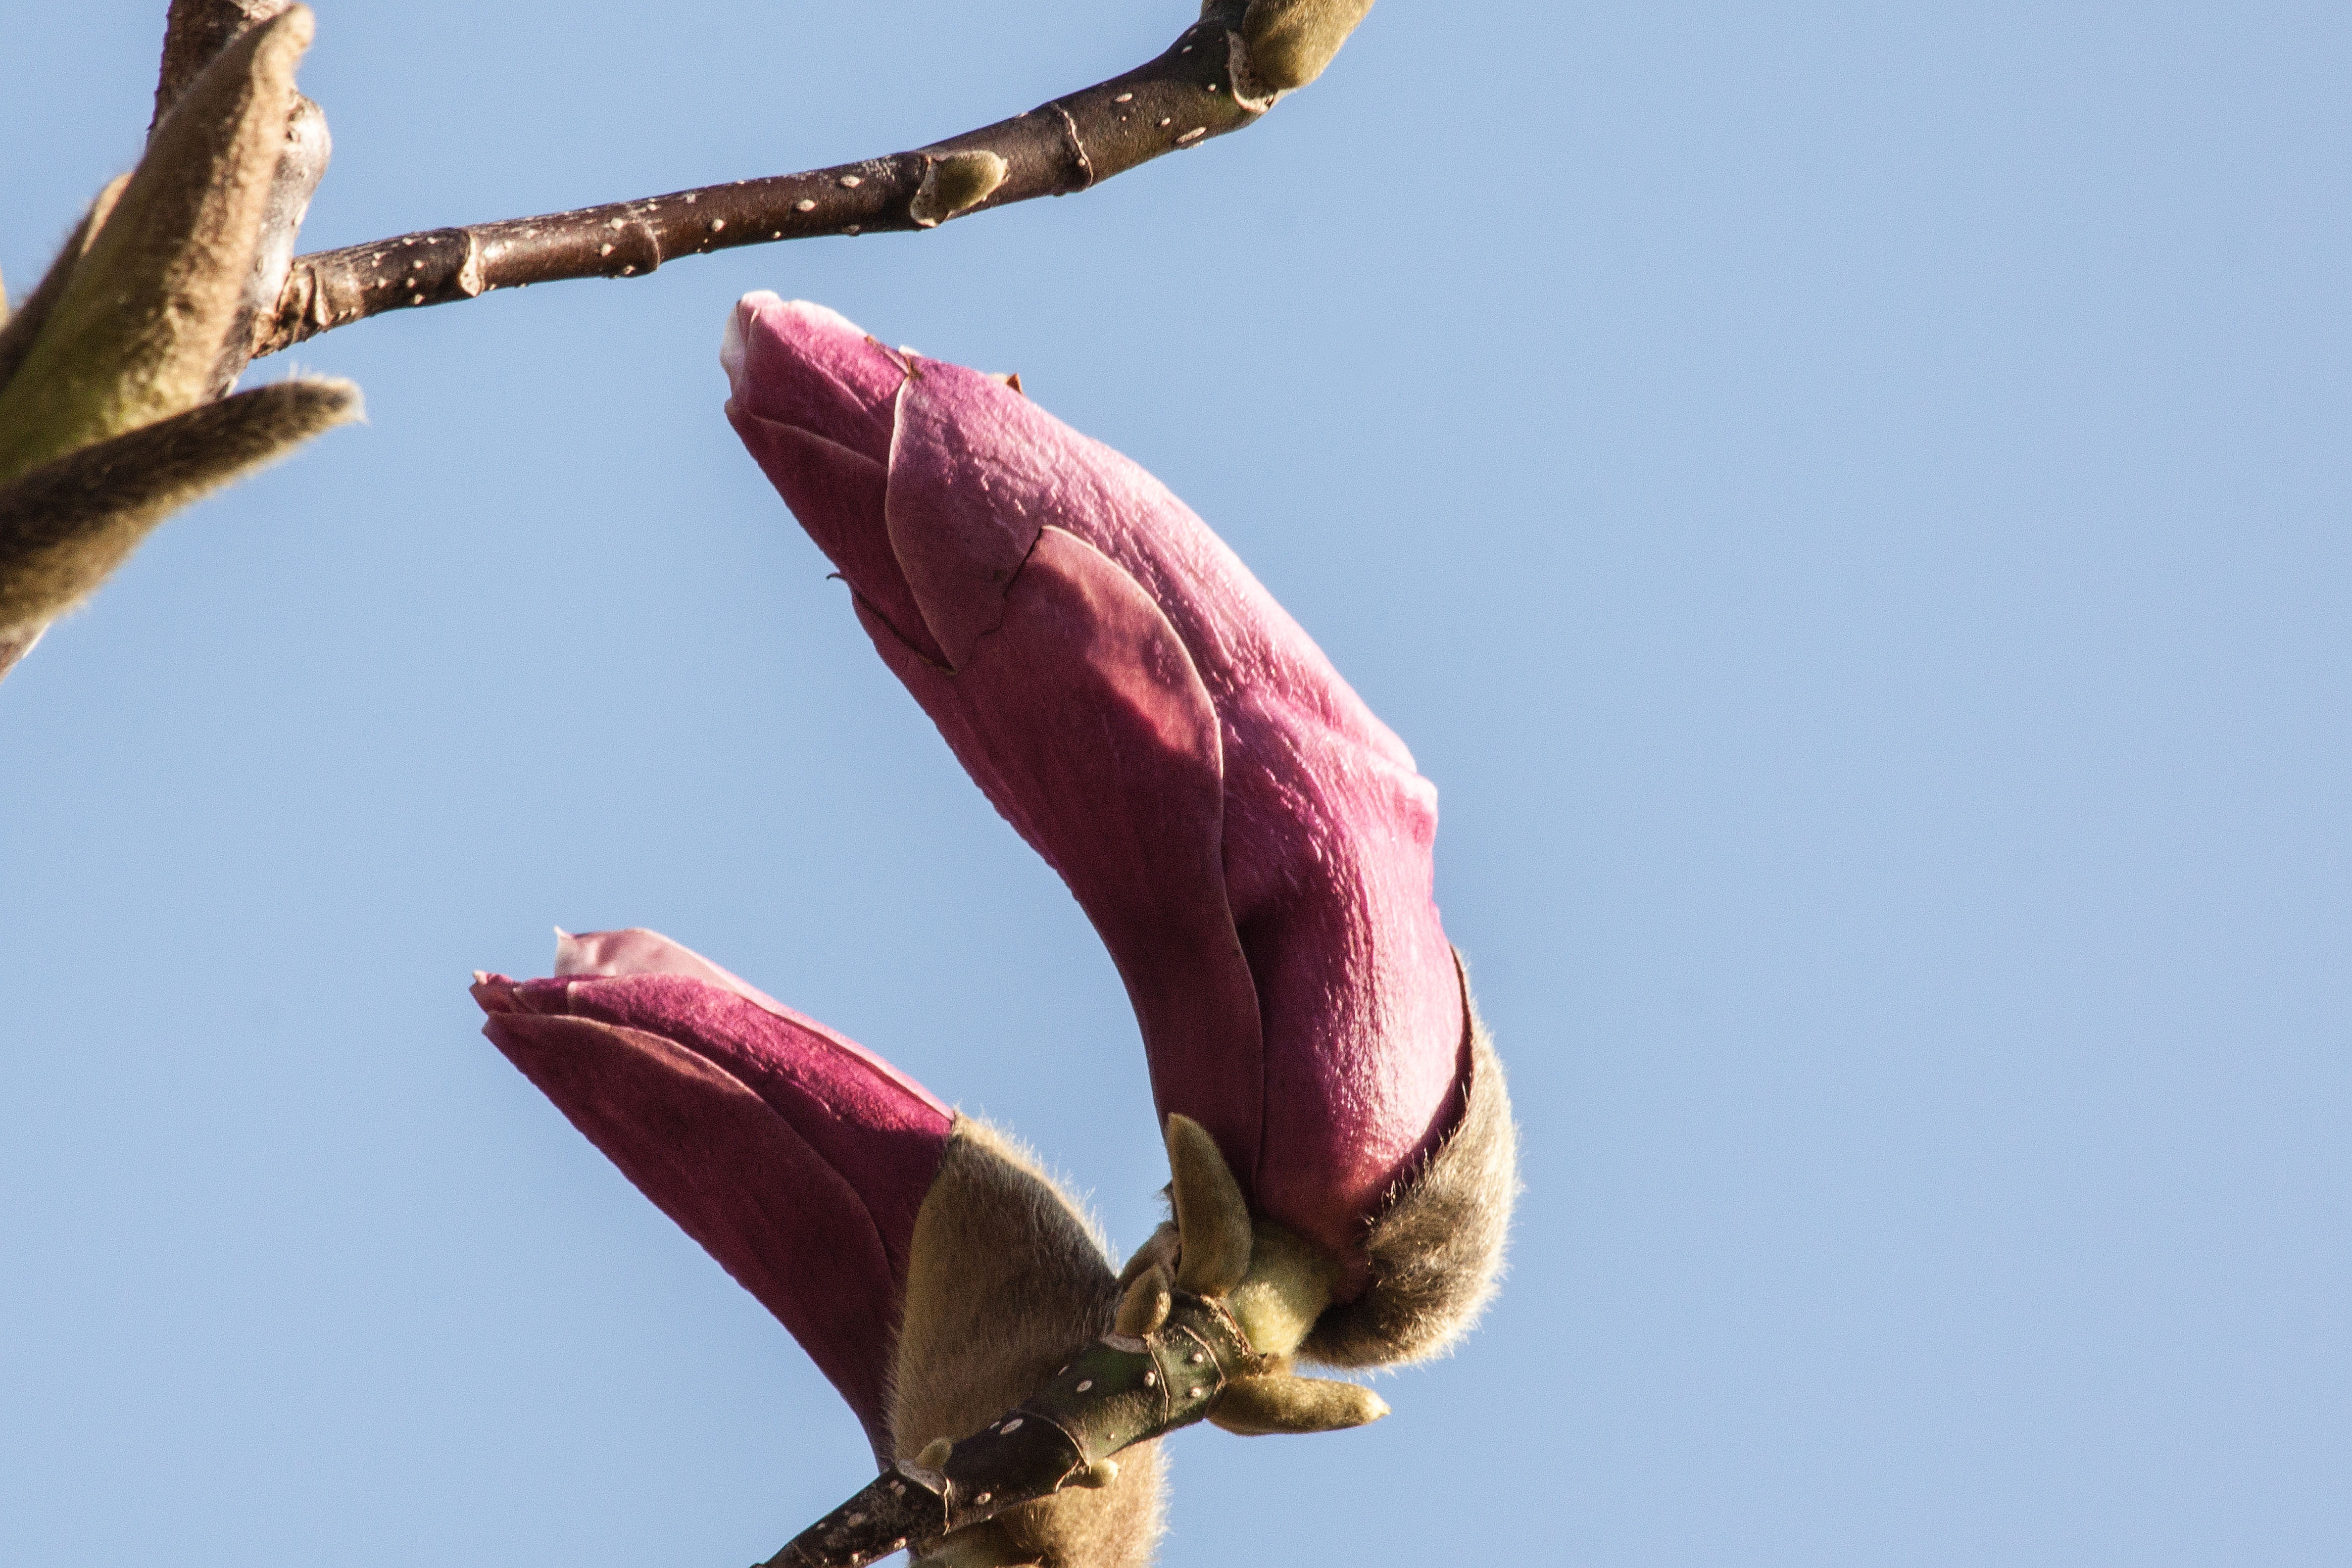
tree, nature, branch, blossom, plant, leaf, flower, bloom, bush, spring, red, flora, close up, magenta, magnolia, bud, macro photography, dorsal, pierre magnol, plant stem